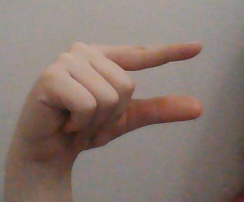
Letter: dal